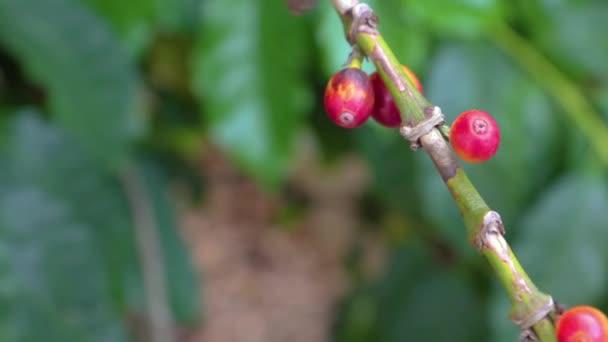
Plant: Coffee
Disease: coffee berry blotch